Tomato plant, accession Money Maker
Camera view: bottom (45 deg); turntable rotation: 270 degrees
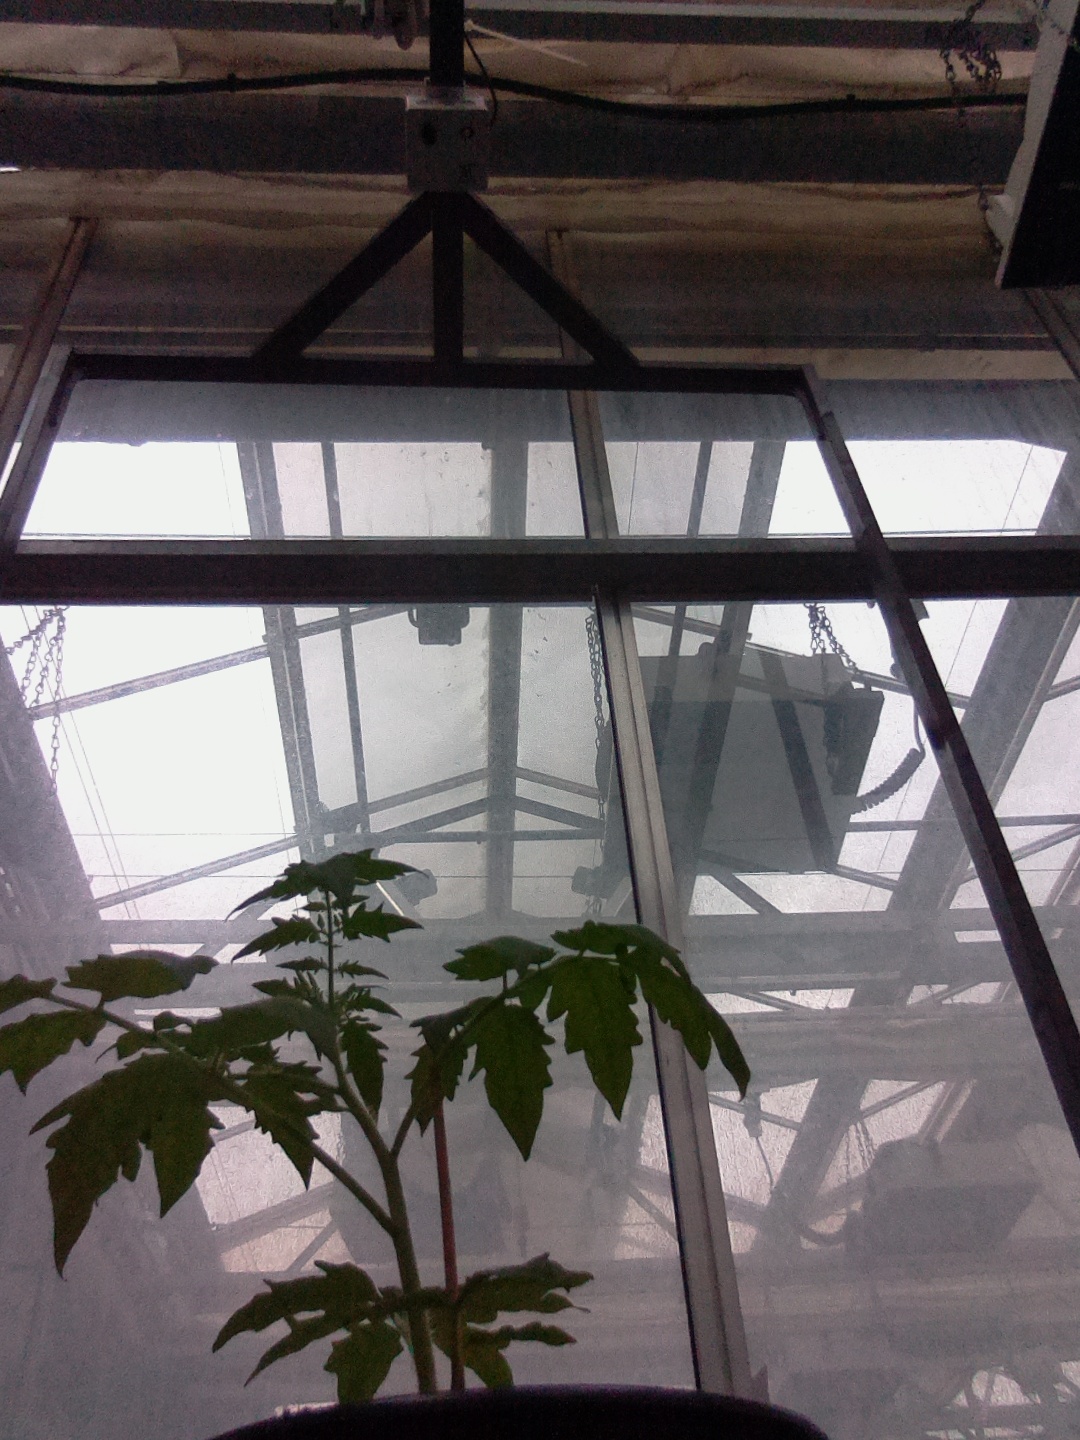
BBCH growth stage 13: 6 of true leaves visible